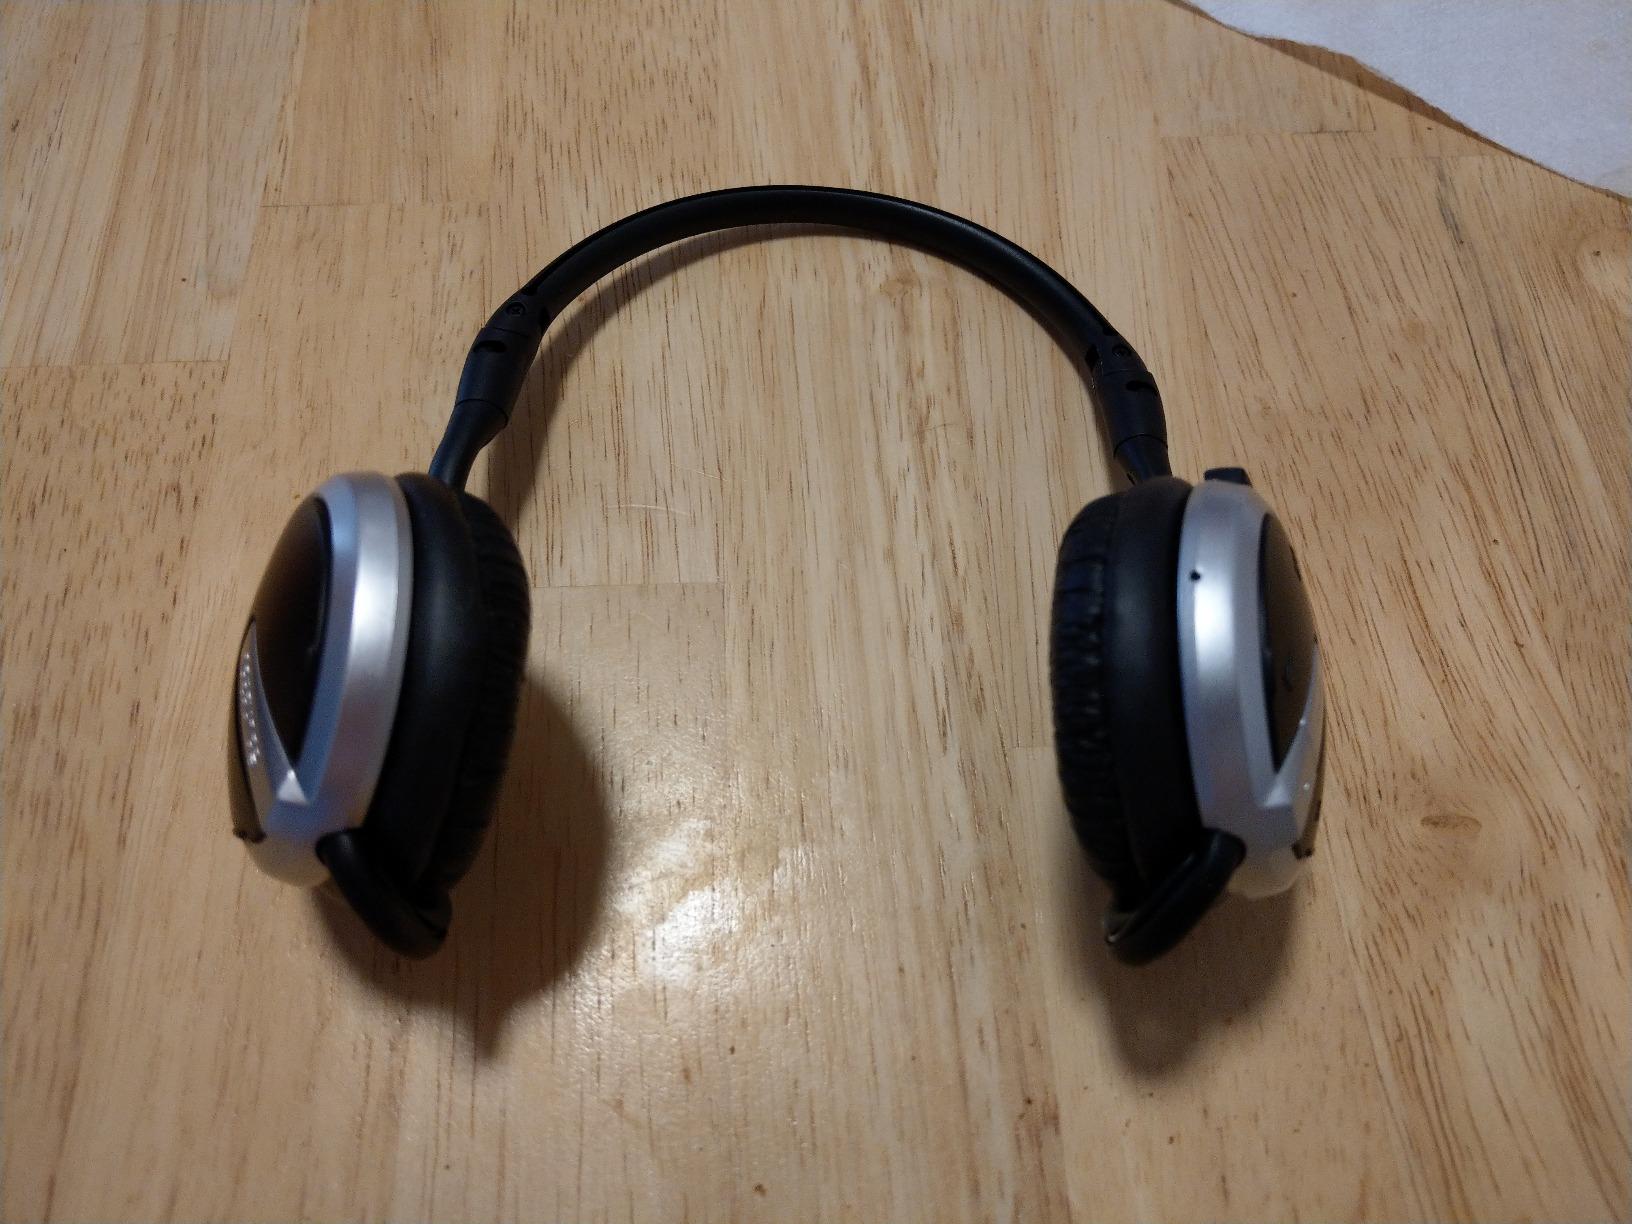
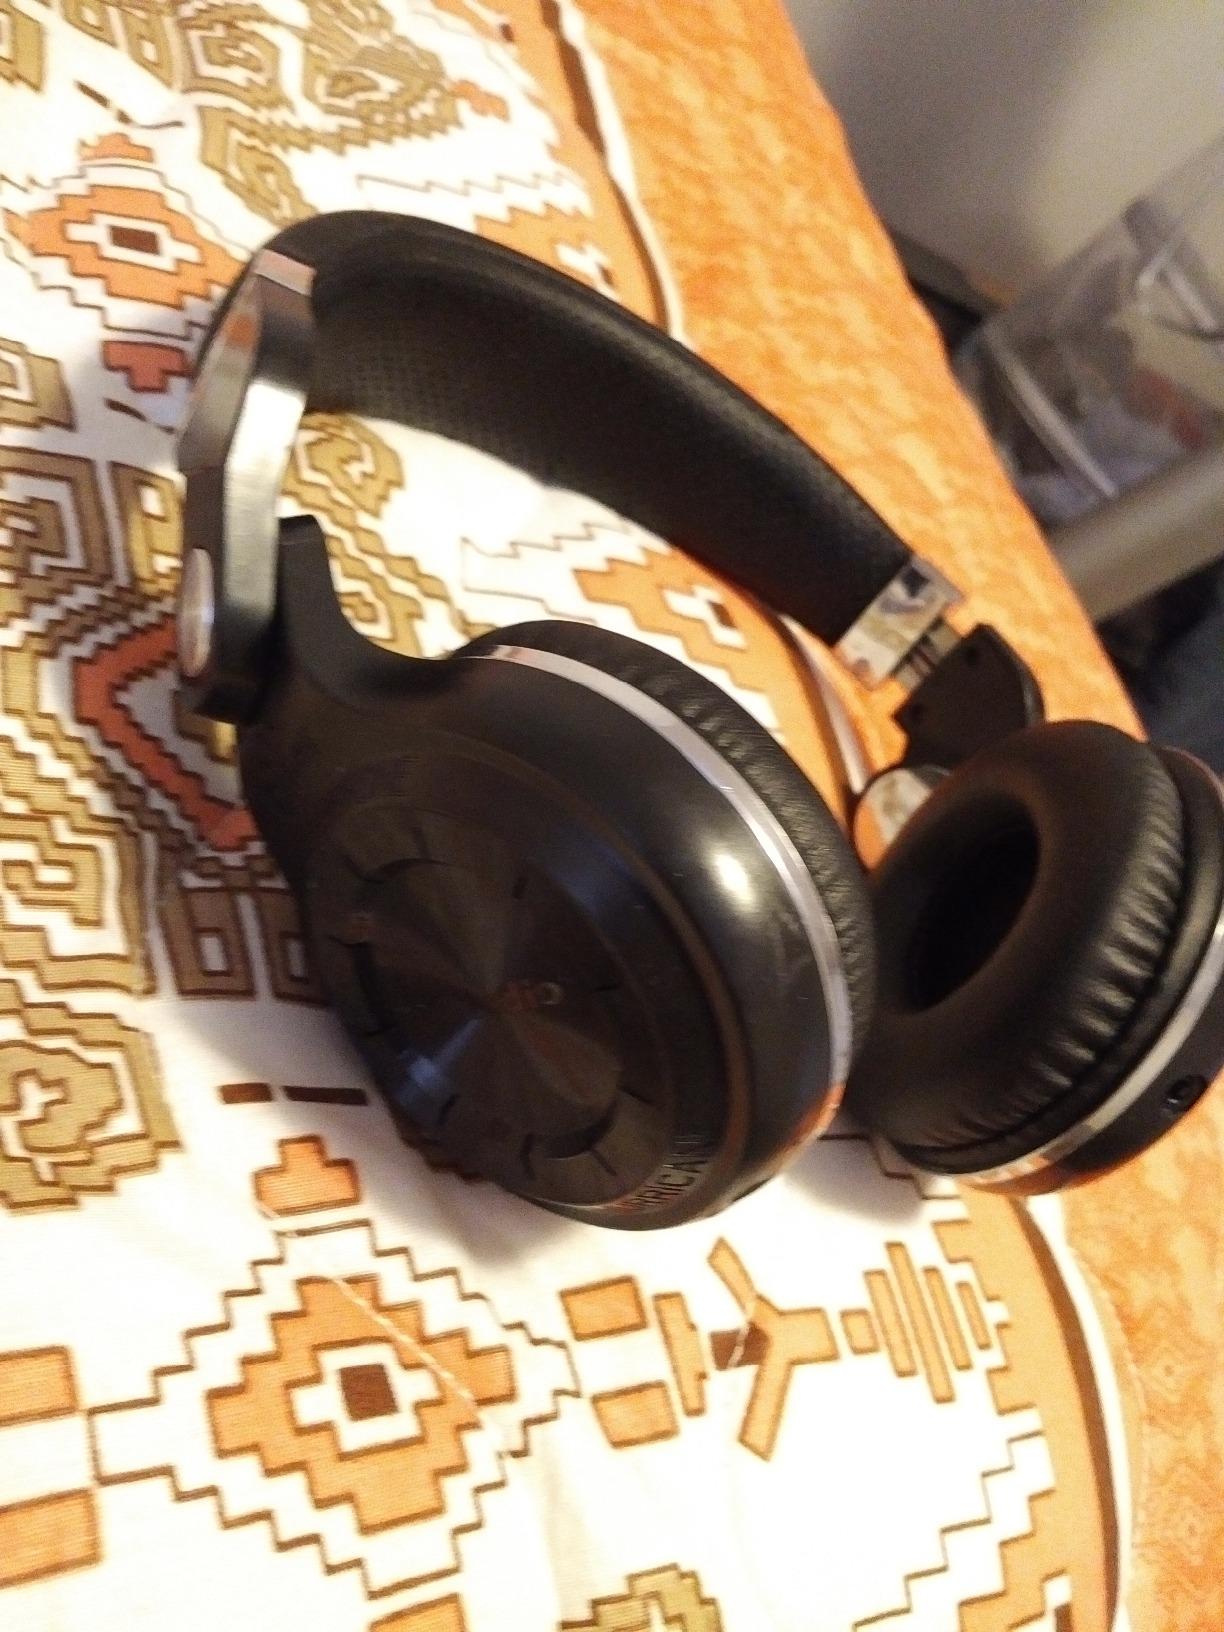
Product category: headphones
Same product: no